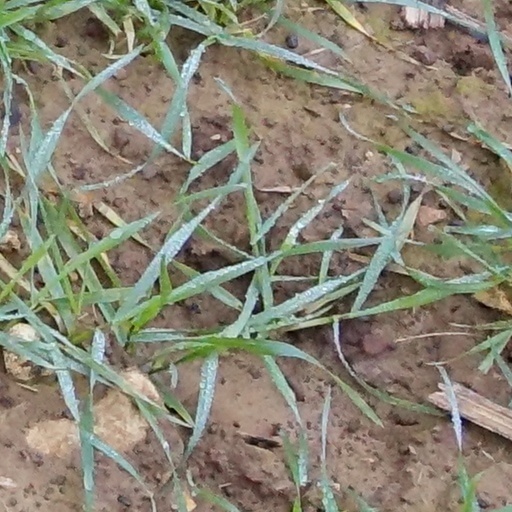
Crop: wheat